Nick Rhodes

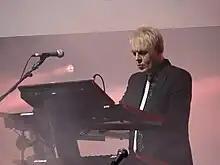
Rhodes performing on stage in 2015

Rhodes studied production techniques while in the studio with Duran Duran, eventually helping to mix several tracks on the "Rio" album, and was a co-producer on many of the band's later albums.